Andrey Damyanov

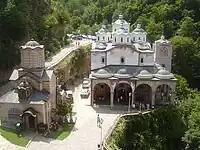
Osogovo Monastery near Kriva Palanka, North Macedonia, a work of Andrey Damyanov

Damyanov and his team ("tayfa") travelled and worked throughout the Ottoman Balkans and his works can be found not only in modern-day North Macedonia, but in Serbia and Bosnia and Herzegovina as well. His oeuvre includes more than 40 buildings, most of them churches, notably the church of St. Panteleimon in Veles (1840), the monastery church of St. Joachim of Osogovo, near Kriva Palanka (1845), The Holy Mother of God in the village of Novo Selo near Štip (1850) and St. Nicholas in Kumanovo (1851) as well as his churches in Niš, Nova Crkva, Mostar, and Sarajevo (Cathedral of the Nativity of the Theotokos). Adapting to the social demand of its Serbian sponsors, Damyanov combined simultaneously traditional elements of the 15th century Morava architectural school with Occidental baroque elements found north of Sava river.